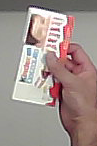
Product: kinder_chocolate